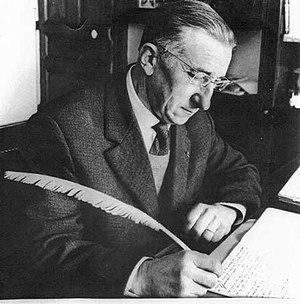
Norbert Casteret dans sa résidence à Saint-Gaudens.
Norbert Casteret, né le 19 août 1897 à Saint-Martory et mort le 20 juillet 1987 à Toulouse, est un spéléologue, pyrénéiste, et écrivain français. Il a exploré de nombreuses grottes dans les Pyrénées, découvrant à plusieurs reprises des peintures pariétales et des vestiges préhistoriques. Il a le premier identifié formellement la source de la Garonne, dans le Val d'Aran. Il a su partager sa passion de la spéléologie auprès du grand public par ses nombreux récits d'exploration et romans thématiques.